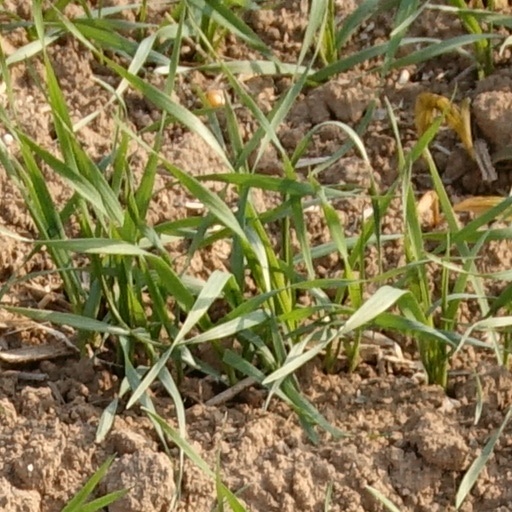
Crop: wheat